List of equipment of the Royal Brunei Land Force

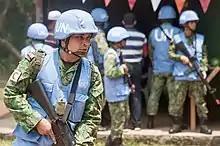
Bruneian platoon during a peacekeeping mission in Port Dickson District in 2015

The equipment of the Royal Brunei Land Forces (RBLF) can be subdivided into: infantry weapons, vehicles, unmanned aerial vehicle (UAVs), and radars. The vehicles operated by the RBLF usually have the identification of the Royal Brunei Armed Forces painted on them.